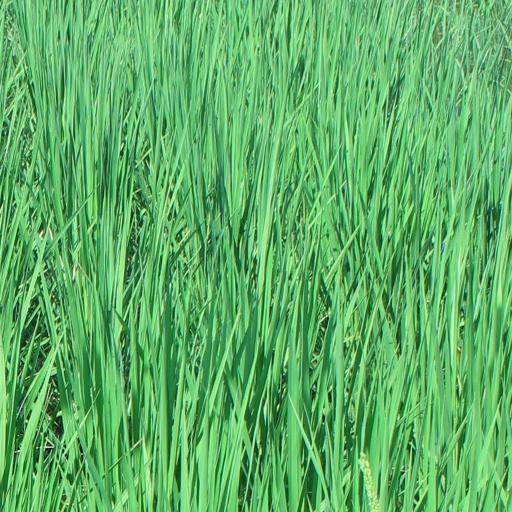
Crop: rice